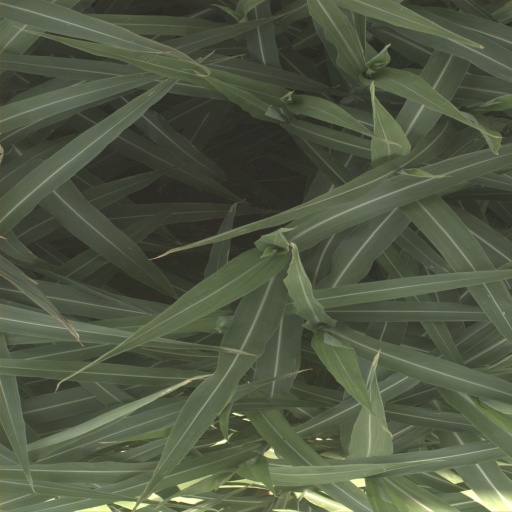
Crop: sorghum